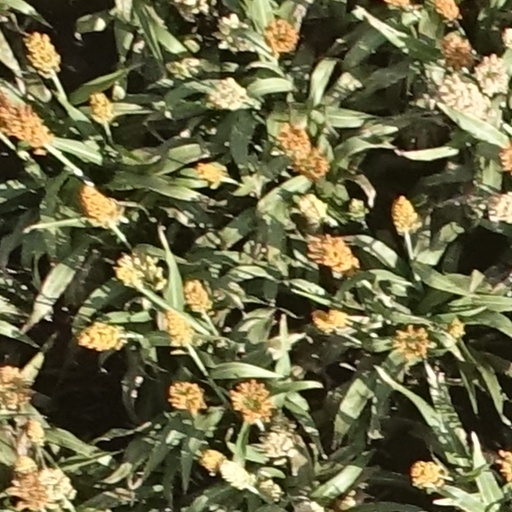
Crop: sorghum